Wooshin Golden Suites fire

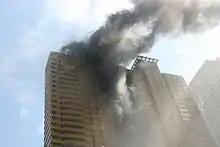
The fire primarily spread up the combustible cladding in a U-shaped indentation in the building's exterior, reaching the top of the building within 20 minutes

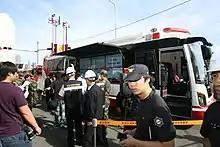
Firefighters at the scene

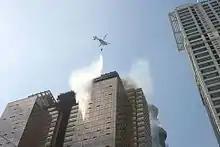
A helicopter was used as part of the firefighting efforts

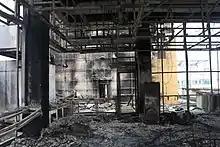
Aftermath

The Wooshin Golden Suites Fire was a fire that occurred at an officetel in Marine City, Haeundae, Busan, South Korea on October 1, 2010. The fire started on the fourth floor, caused by a spark from an electrical outlet, and rapidly spread to the top of the building via external combustible cladding; five injuries were reported.